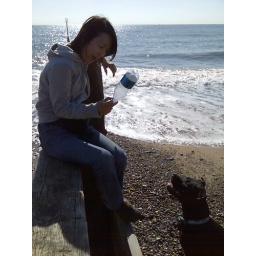
Playing on the beach with the dog in Devon